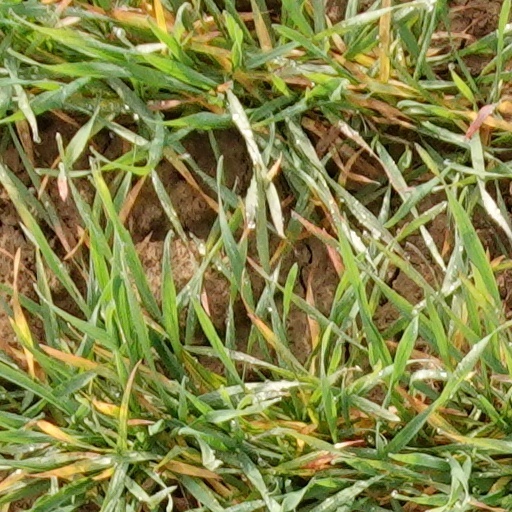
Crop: wheat